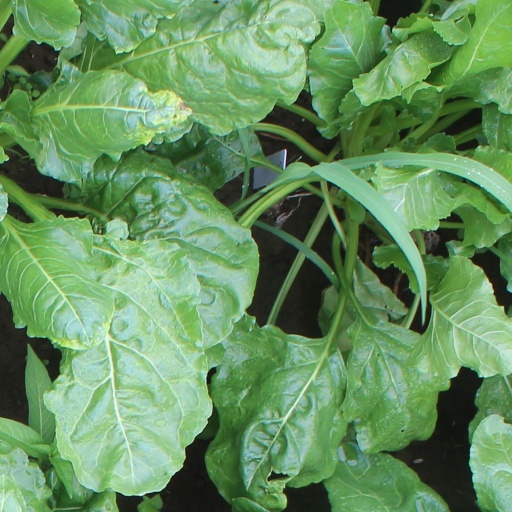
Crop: sugar beet